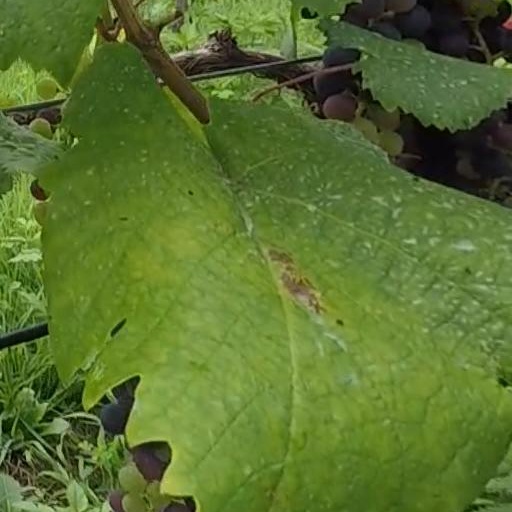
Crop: grape